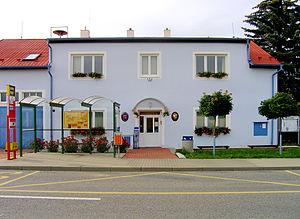
Vestec est une commune du district de Prague-Ouest, dans la région de Bohême-Centrale, en République tchèque. Sa population s'élevait à 2 739 habitants en 2020.